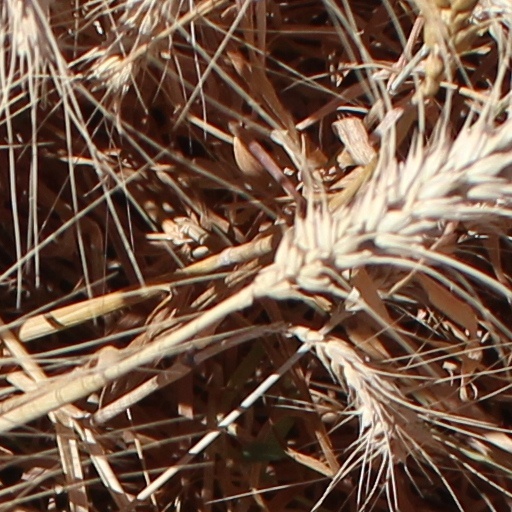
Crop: wheat